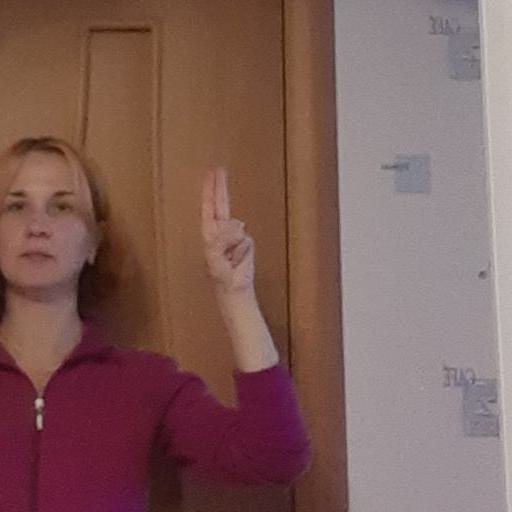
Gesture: two_up